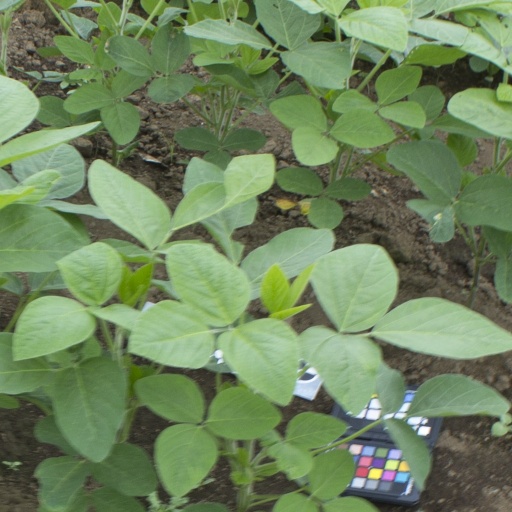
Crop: soybean